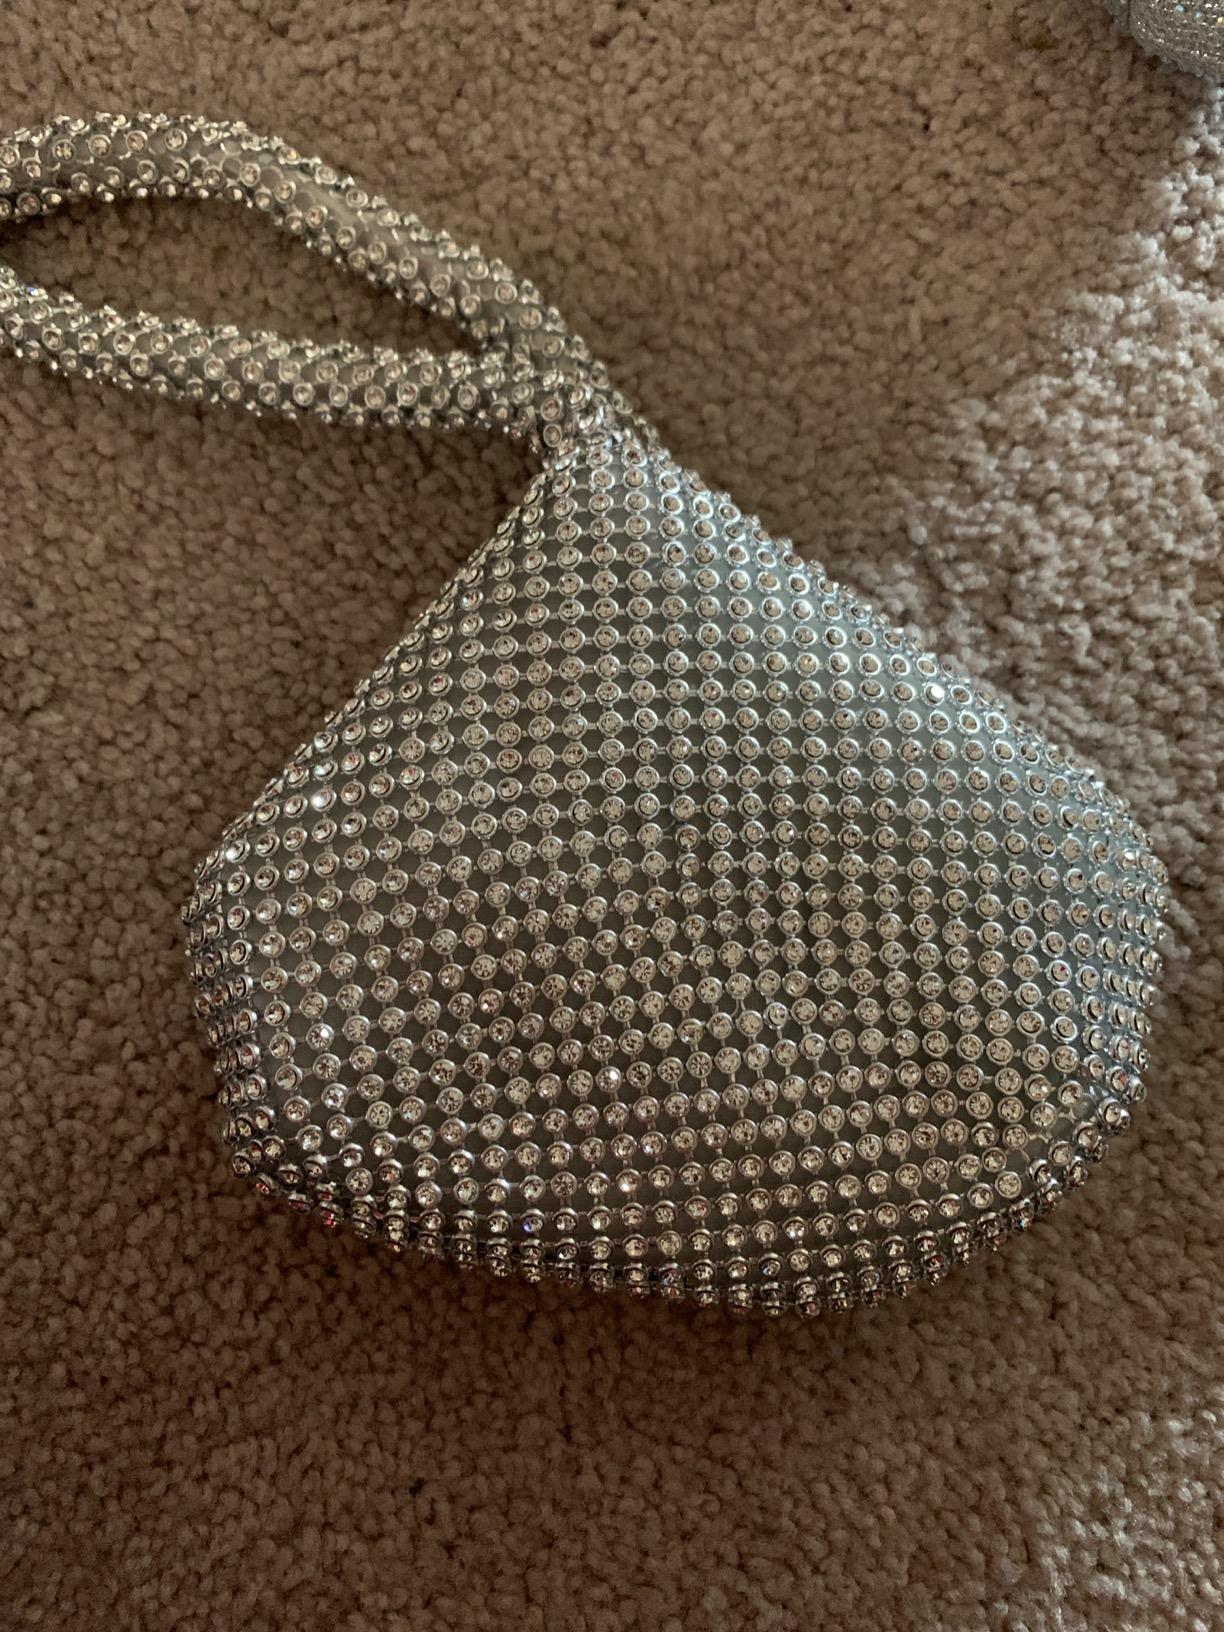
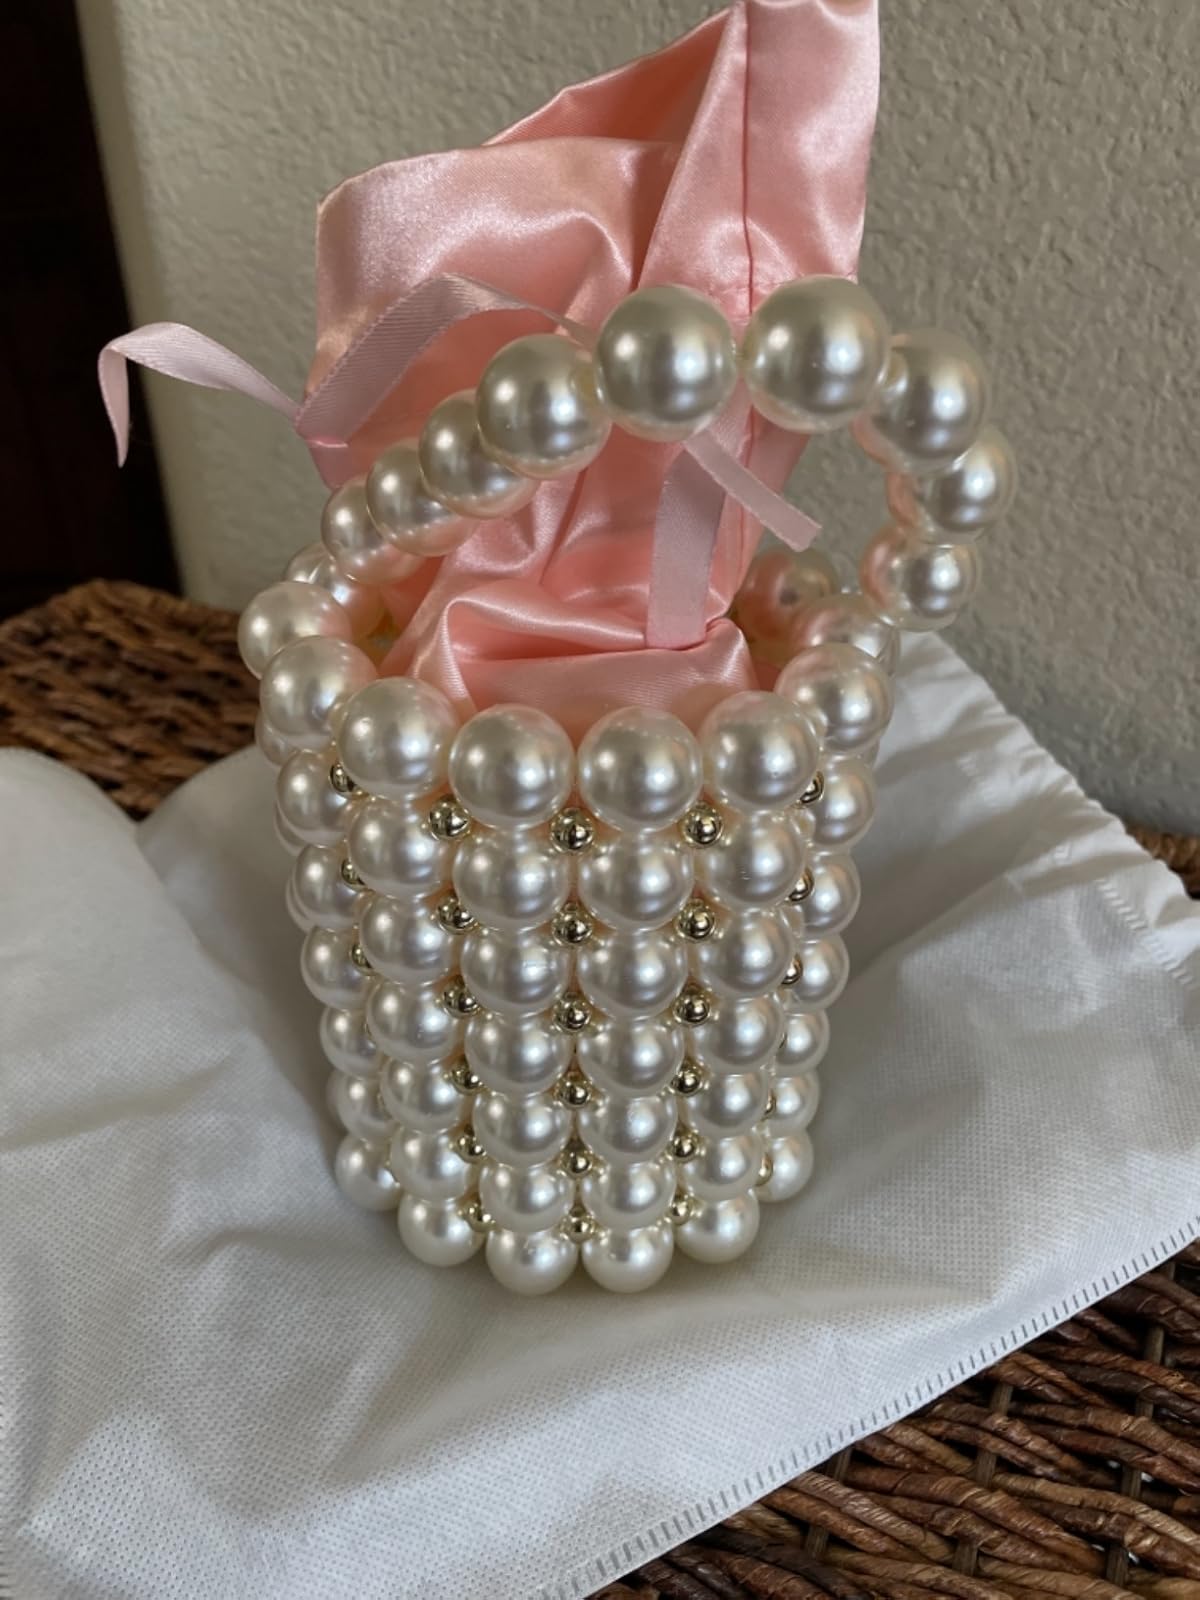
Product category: accessories_handbag
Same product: no